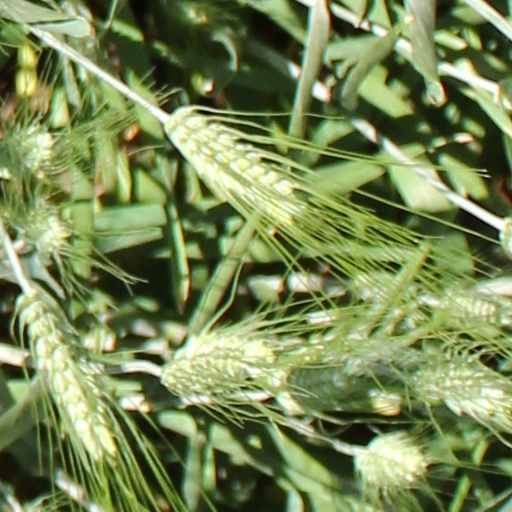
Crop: wheat